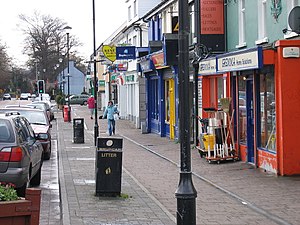
Shankill
Hovedgaden i Shankill
Shankill er navnet på en forstad til Dublin i Irland. Shankill ligger i den sydligste del af County Dublin tæt ved byen Bray i County Wicklow og Wicklow Mountains.